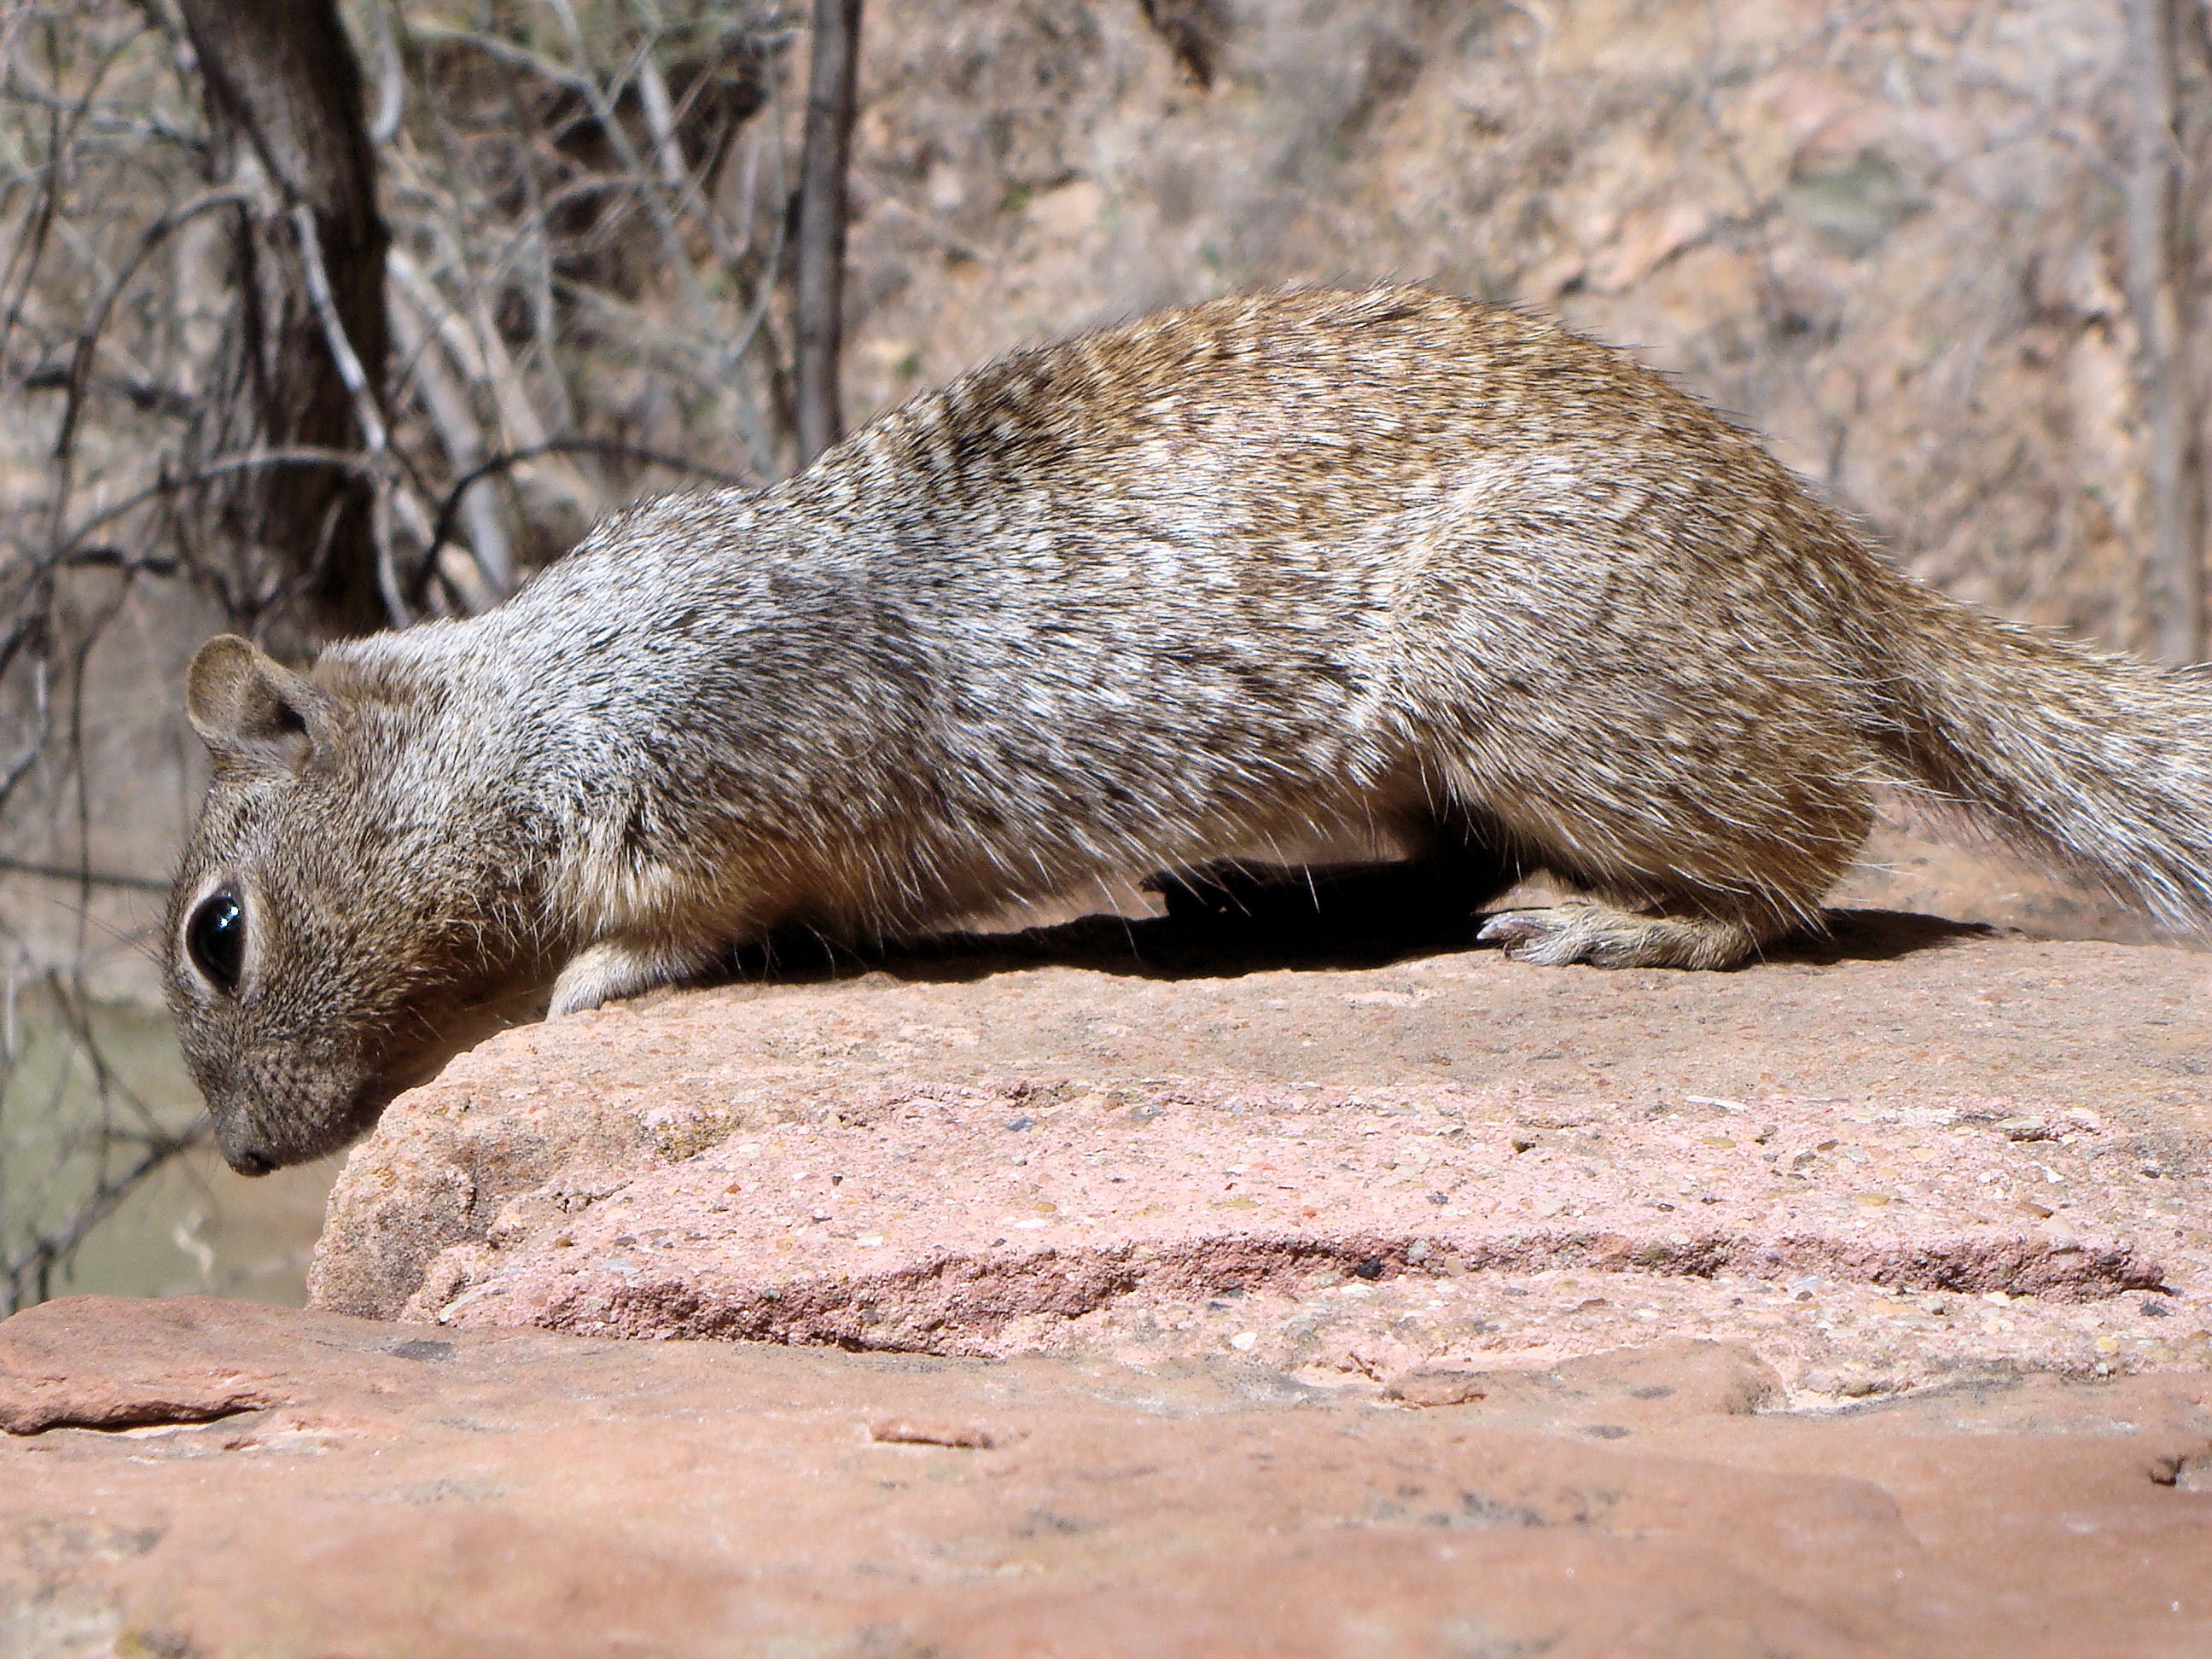
nature, animal, wildlife, mammal, squirrel, rodent, fauna, whiskers, rodents, vertebrate, marmot, wombat, ground squirrel, fox squirrel, peccary